Radioecology

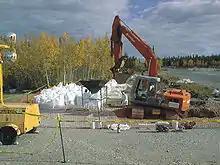
Removal of 1500 cubic yards of soil contaminated with extremely low levels of nuclear waste at the Fort Greely Nuclear Power Plant in Alaska.

Radioecology is the branch of ecology concerning the presence of radioactivity in Earth’s ecosystems. Investigations in radioecology include field sampling, experimental field and laboratory procedures, and the development of environmentally predictive simulation models in an attempt to understand the migration methods of radioactive material throughout the environment.